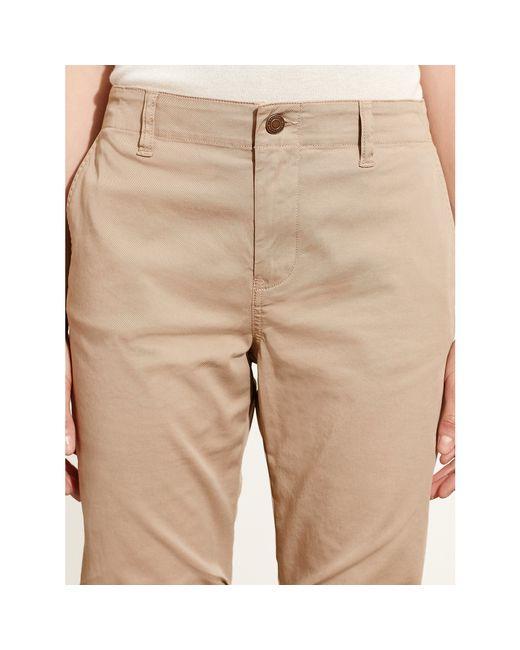
Solide weizenbraune Chinohose Bürohose